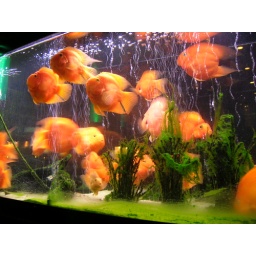
fish in the window